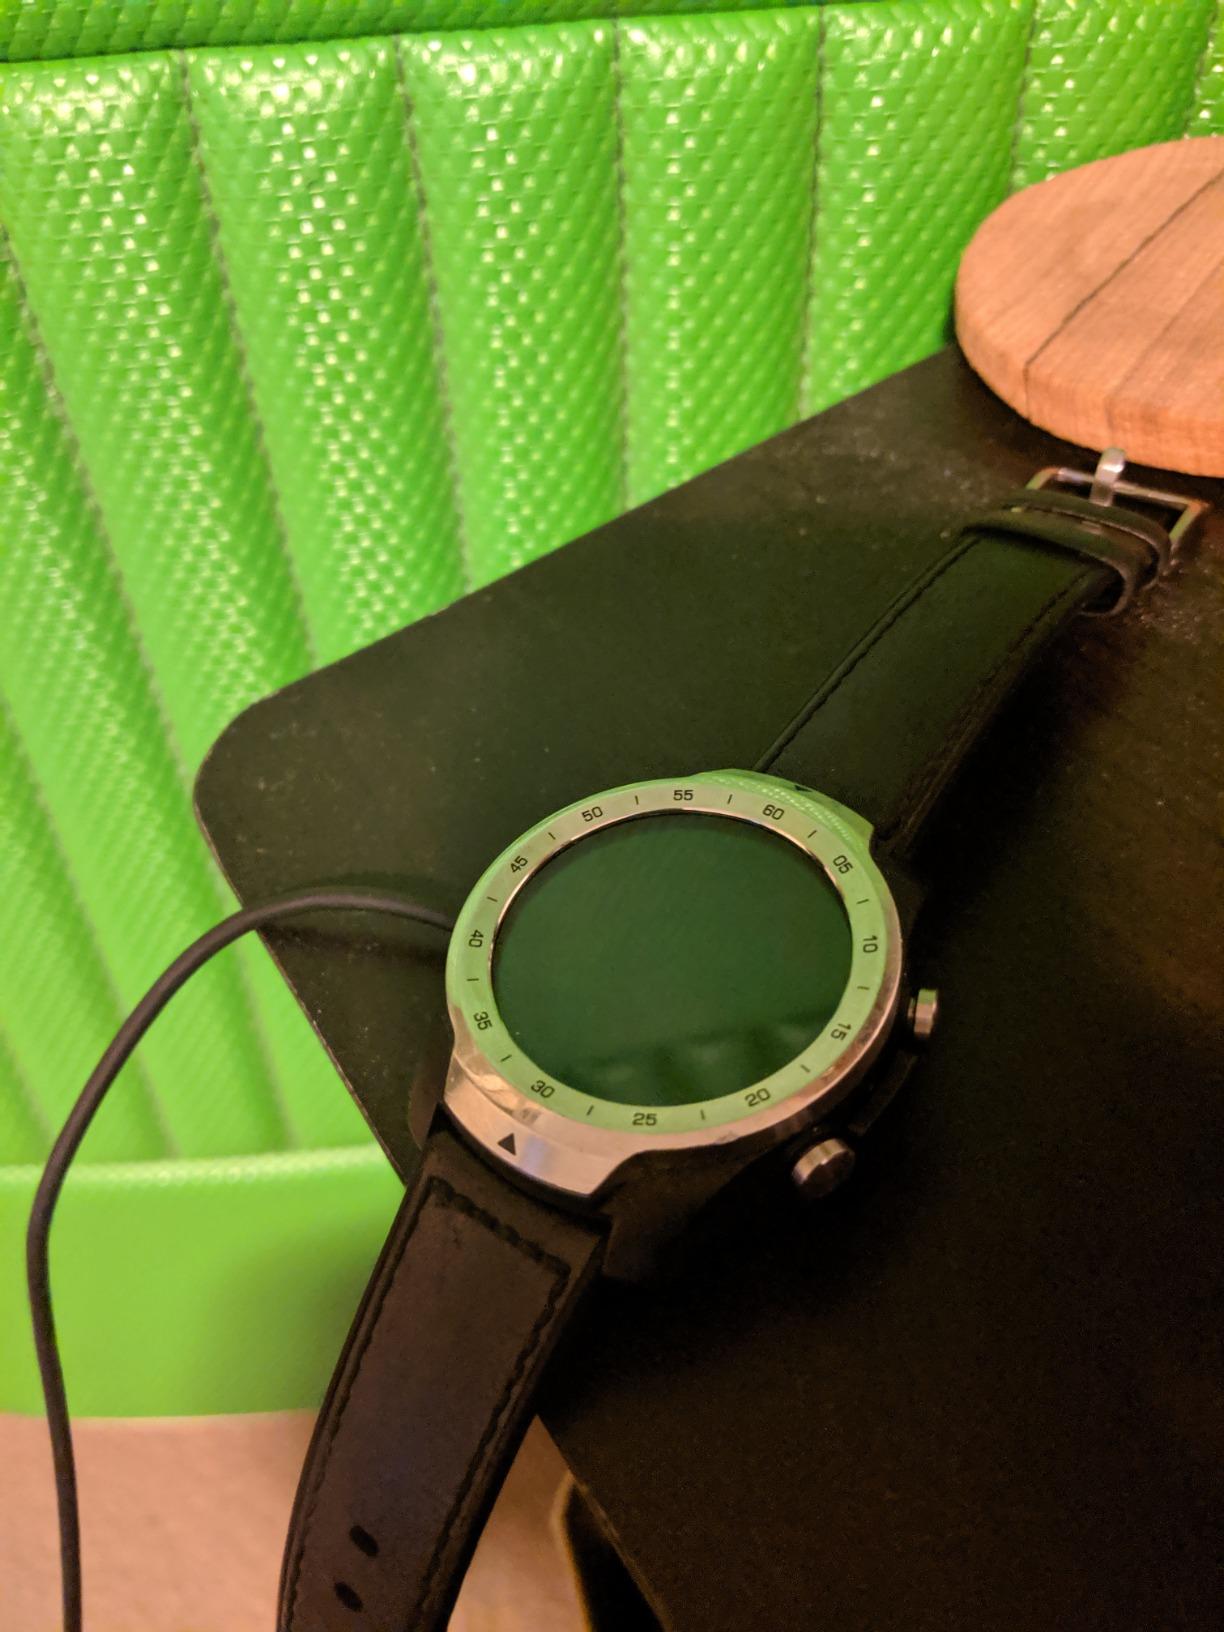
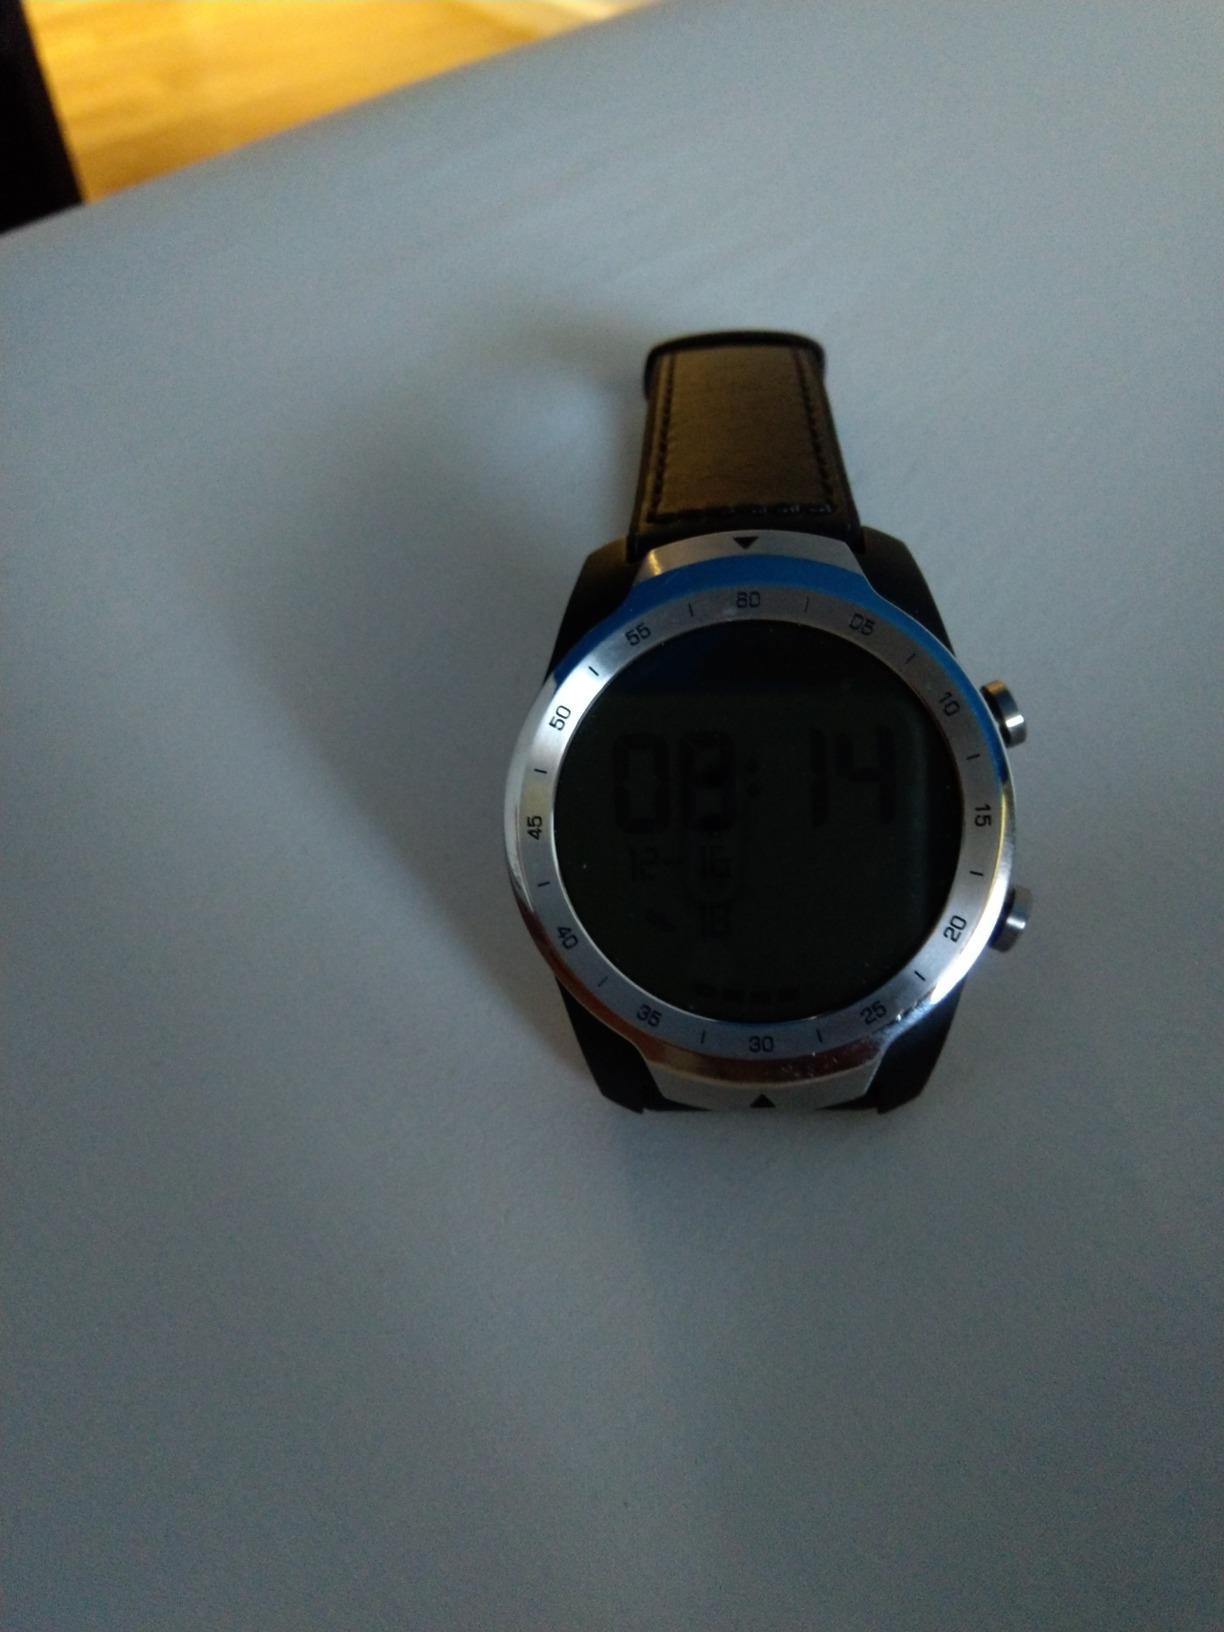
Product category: smartwatch
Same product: yes